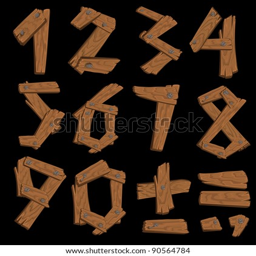
the figures made of wood held together with nails on black background